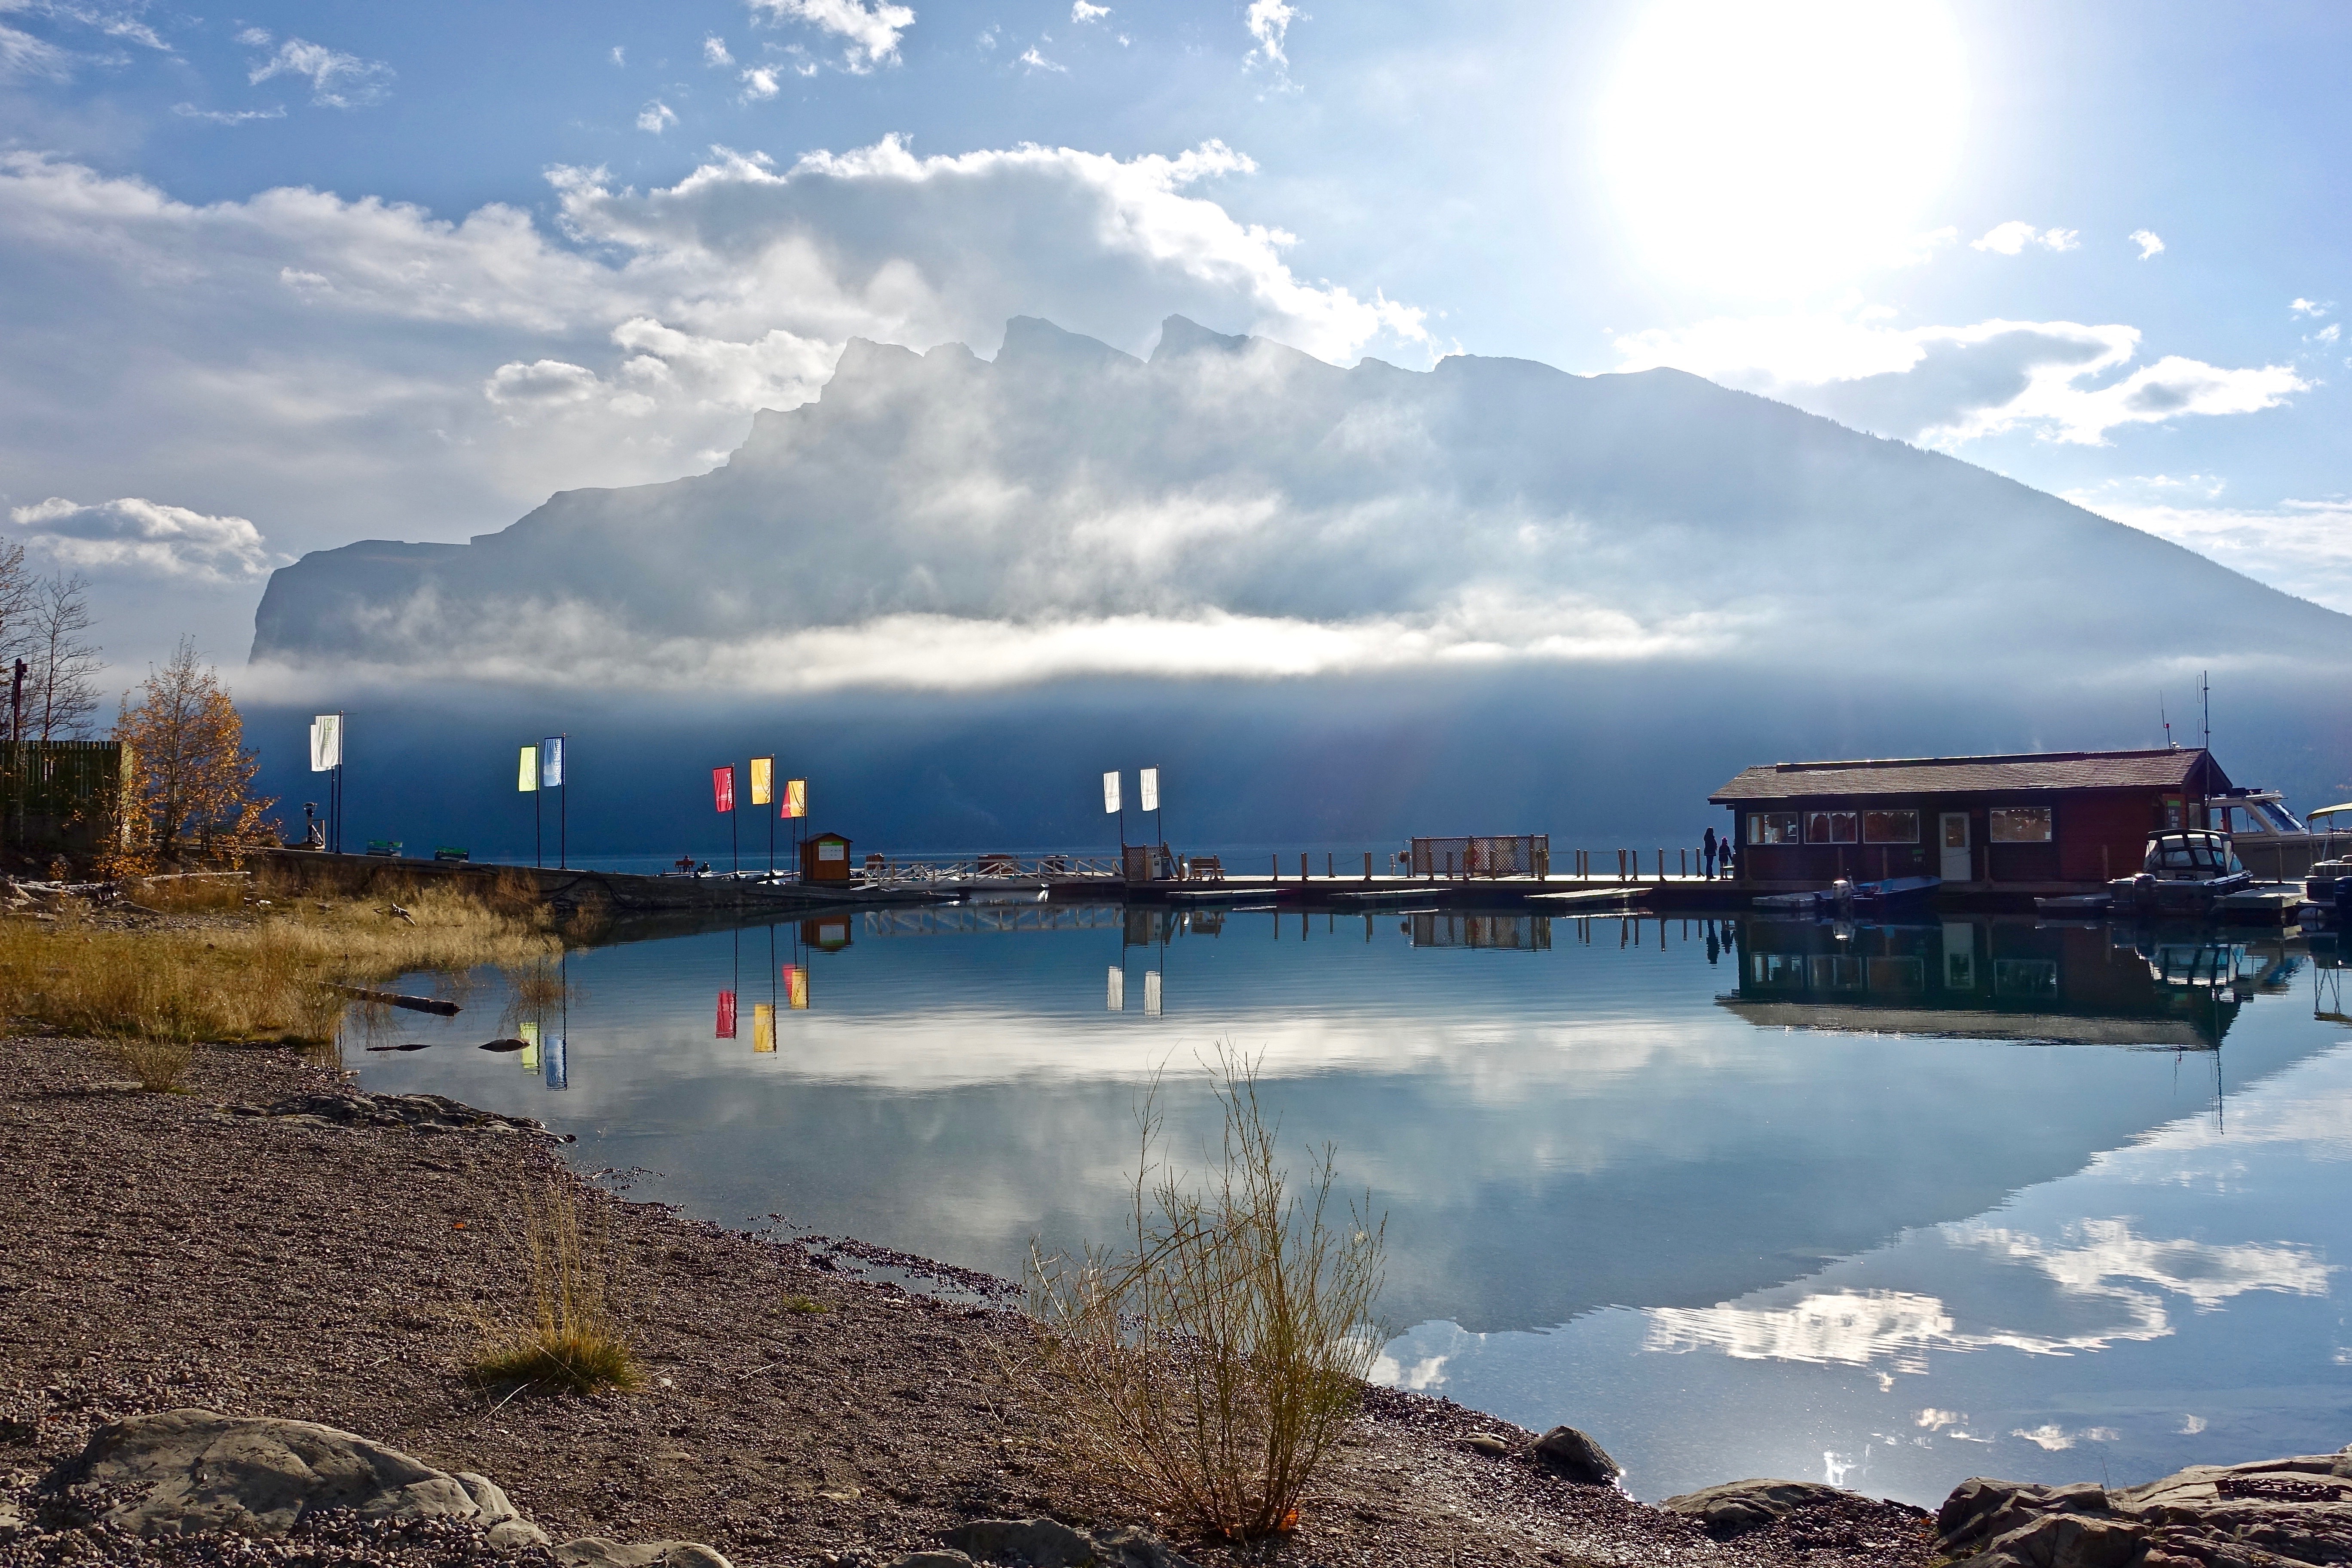
landscape, sea, coast, water, ocean, horizon, mountain, snow, winter, mooring, cloud, sky, sunrise, sunset, morning, shore, lake, dawn, river, mountain range, panorama, vacation, dusk, idyllic, tranquility, evening, reflection, tranquil, scenic, peaceful, weather, peace, calm, bay, reservoir, body of water, boats